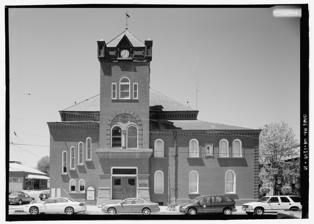
Building: Old Courthouse Museum – Natchitoches
Country: United States of America
Year built: 1896
Old Courthouse Museum in Natchitoches . The Old Courthouse Museum – Natchitoches is a former courthouse is located at 600 Second Street Natchitoches , Louisiana . The museum was formerly operated as a branch of Louisiana State Museum that displayed temporary exhibits of art and local history. It is no longer open to the public as a museum. The second floor of the building houses the Natchitoches Genealogy Library, which includes historic maps, conveyances, mortgages and books, census records and other genealogical papers. The library is open to the public. Courthouse architecture The courthouse building, built in 1896, designed in the Richardsonian Romanesque style by the architectural firm of Favrot and Livaudais . A brick clock tower rises above the building. The brick courthouse is a historic district contributing property in the Natchitoches Historic District , of the Cane River National Heritage Area Courthouse clock tower . See also National Register of Historic Places listings in Natchitoches Parish, Louisiana Wikimedia Commons has media related to Old Courthouse Museum (Natchitoches, Louisiana) . References